Balwearie

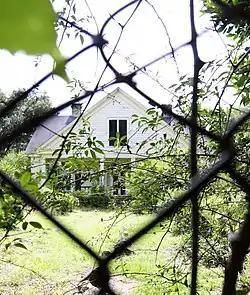
Balwearie, July 2012

Balwearie is a historic plantation house located near Winnsboro, Fairfield County, South Carolina. It is a -story, brick and frame residence with a gabled roof and cross-gabled front porch. The first story is of brick construction; half-story is sheathed in weatherboard. The front gable is supported by six paneled wooden posts. The house was constructed about 1822, but altered following an 1886 storm. A rear porch was converted into a kitchen in 1975.